The Christian Guardian

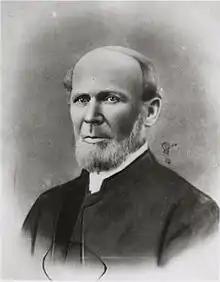
Wellington Jeffers (1814–1896), editor just before Confederation

By the 1870s the "Christian Guardian" was starting to question the Protestant tradition of avoiding church decoration, which was associated with Roman Catholicism. The paper now said that decoration enhanced worship, and congregations should build more fitting and beautiful churches. This changed aesthetic was reflected in the Metropolitan Methodist Church that was opened in 1872, a large Gothic-style building.